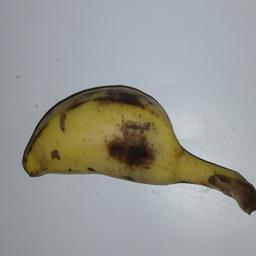
Banana variety: Champa Kola